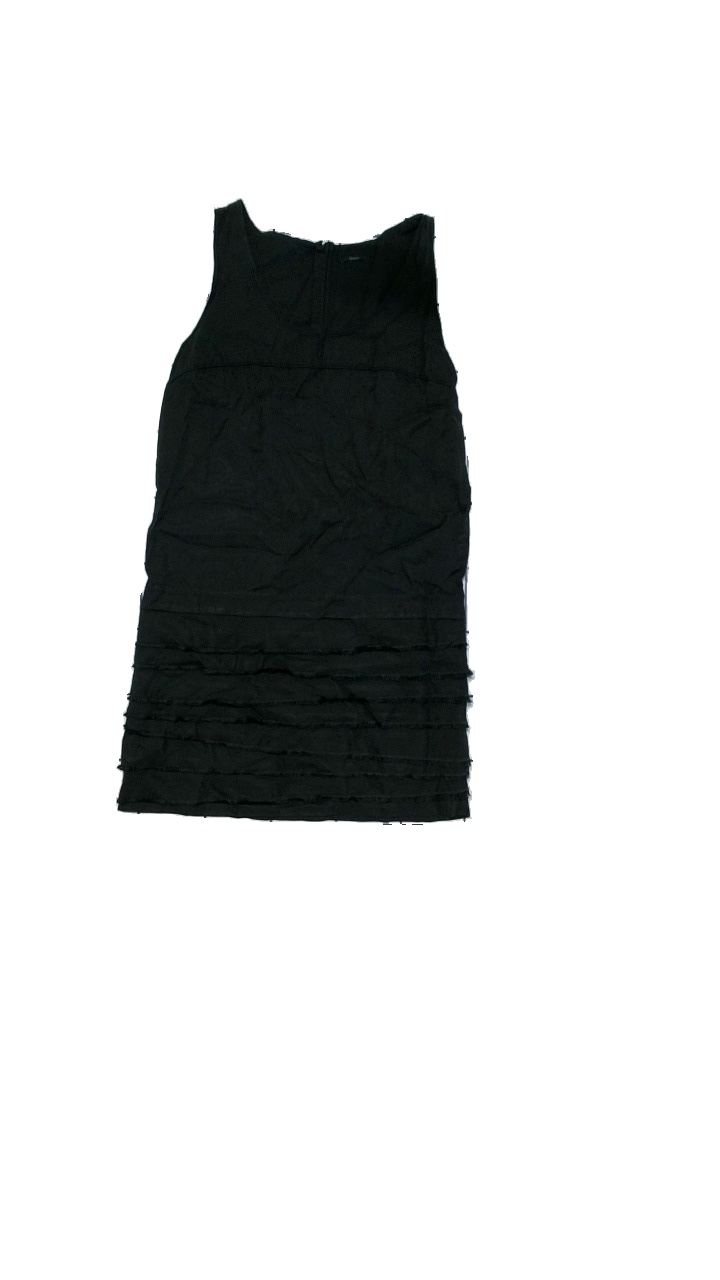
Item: Dress (Ladies)
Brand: Ikks
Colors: Black
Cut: Regular
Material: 70% viscose, 30% cotton
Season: All
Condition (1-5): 4
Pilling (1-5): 4
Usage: Reuse
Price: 50-100